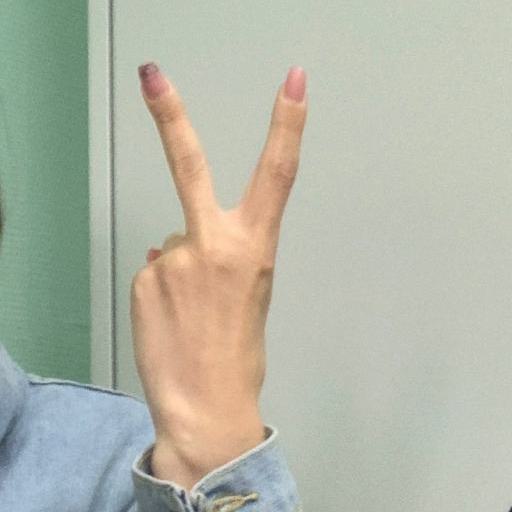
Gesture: peace_inverted